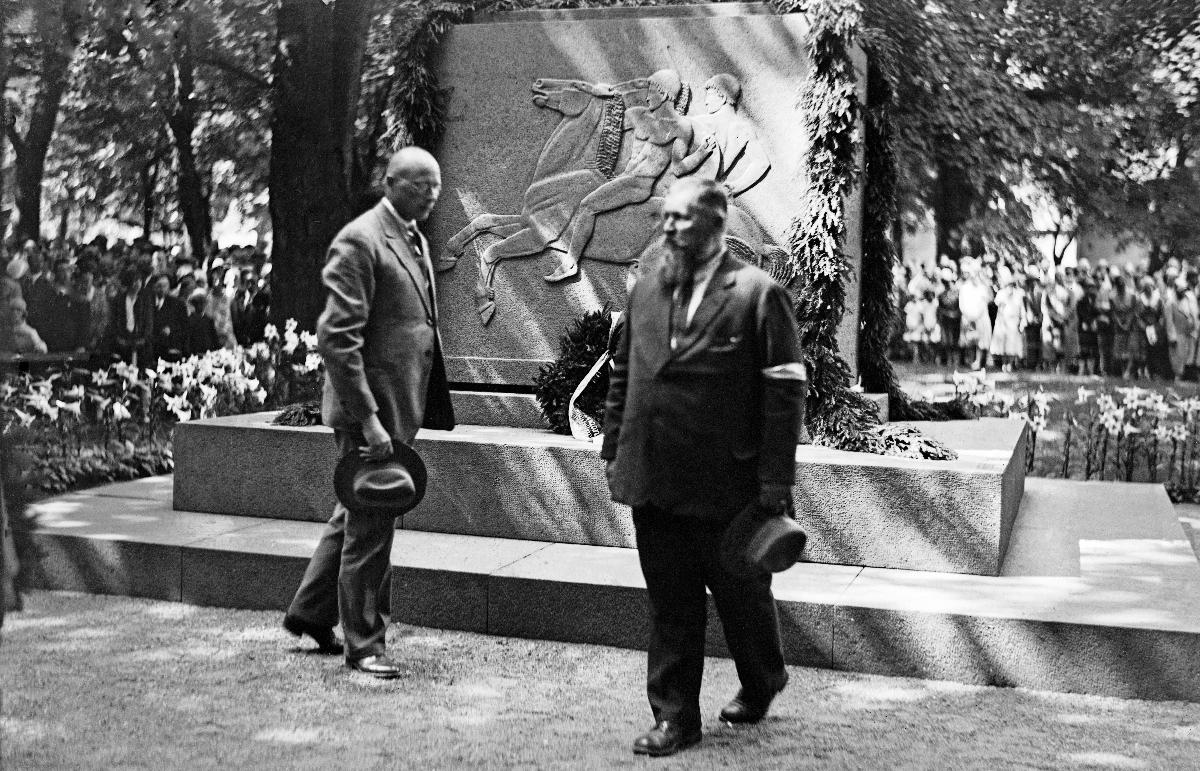
Talonpoikaismarssi
Bondetåget; The Peasant March
sisällön kuvaus: Talonpoikaismarssi saapuu Helsinkiin 6.7.1930. Seppeleenlasku suomalaisten sotilaiden haudalle Vanhan kirkon puistossa. content description: The Peasant March arrives in Helsinki 6.7.1930. Laying a wreath on the Finnish Hero grave in Old church park. innehållsbeskrivning: Bondetåget anländer till Helsingfors 6.7.1930. Kransnedläggning på den finska hjältegraven i Gamla kyrkans skvär.
Kuvaaja: Sundström, Hugo, kuvaaja
Vuosi: 1930
Paikka: Suomi, Uusimaa, Helsinki
Aiheet: mielenosoitukset; marssit; talonpojat; äärioikeistolaisuus; lapuanliike; sankarihaudat; HBL; demonstrations (activism); far right; Lapua movement; demonstrations; peasants; march; far-right extremism; hero graves; soldier's graves; demonstrationer (meningsyttringar); högerextremism; Lapporörelsen; demonstrationer; bönder; lapporörelsen; hjältegravar